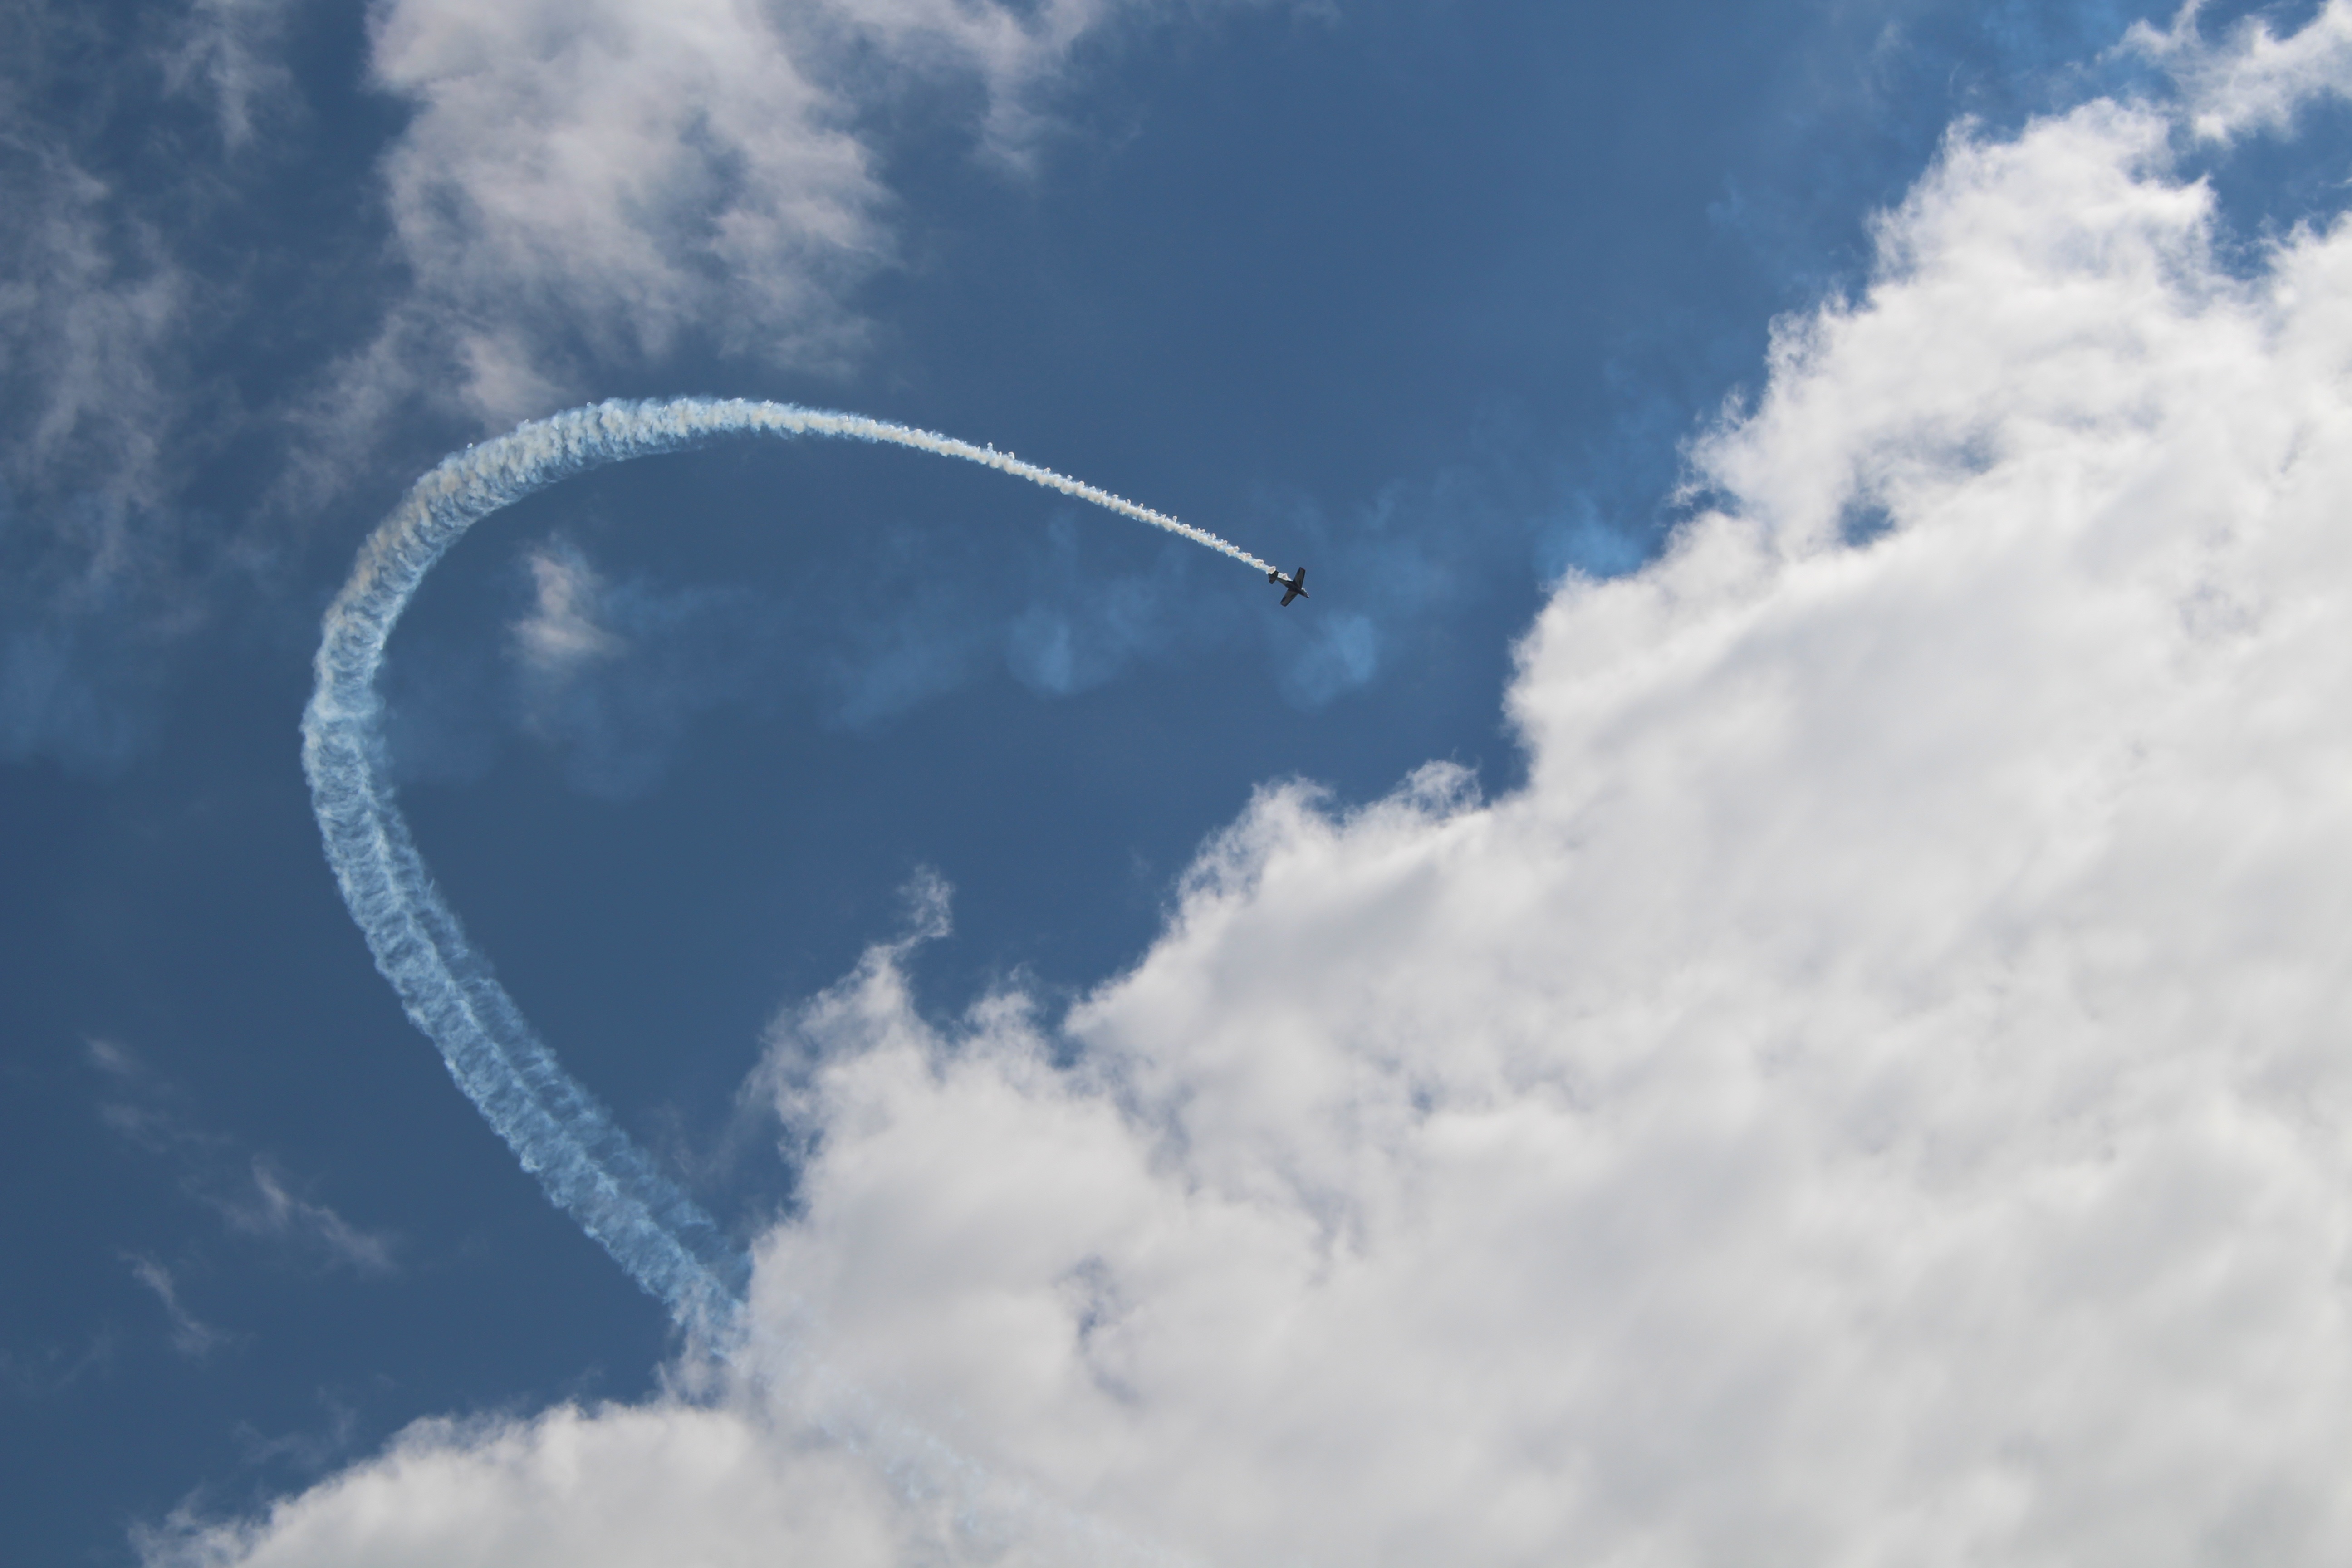
clouds, aircraft, aerobatics, looping, sky, fly, blue, weather, white, beautiful